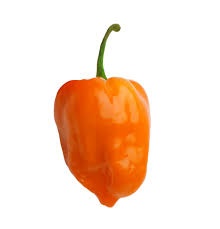
Label: capsicum